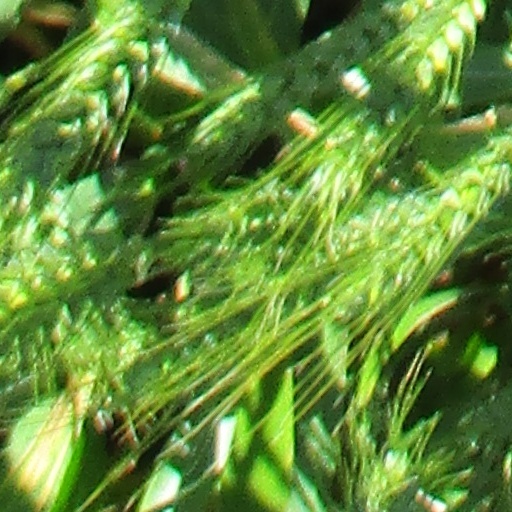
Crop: wheat